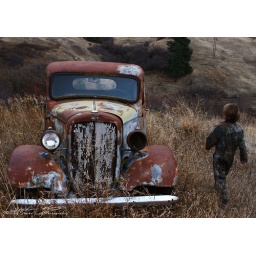
My grandson, Harley and an old truck in a field near Colfax Washington.